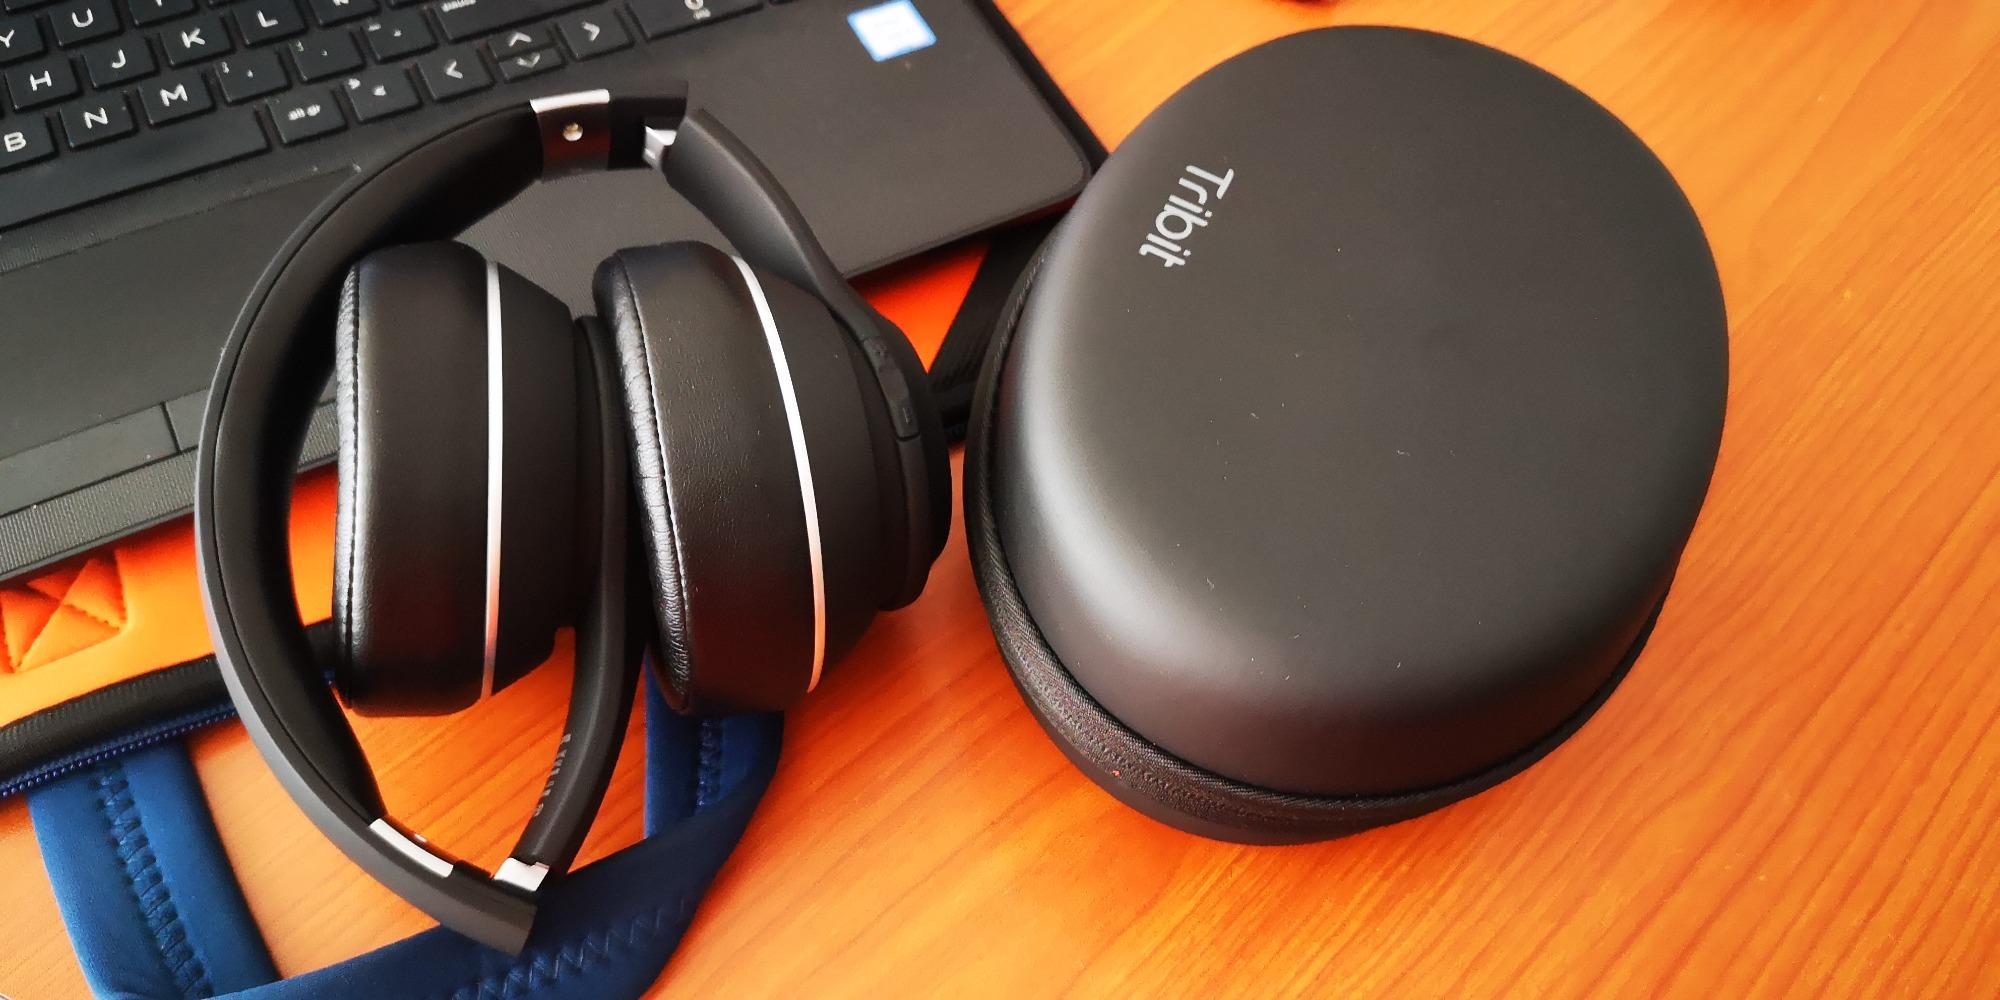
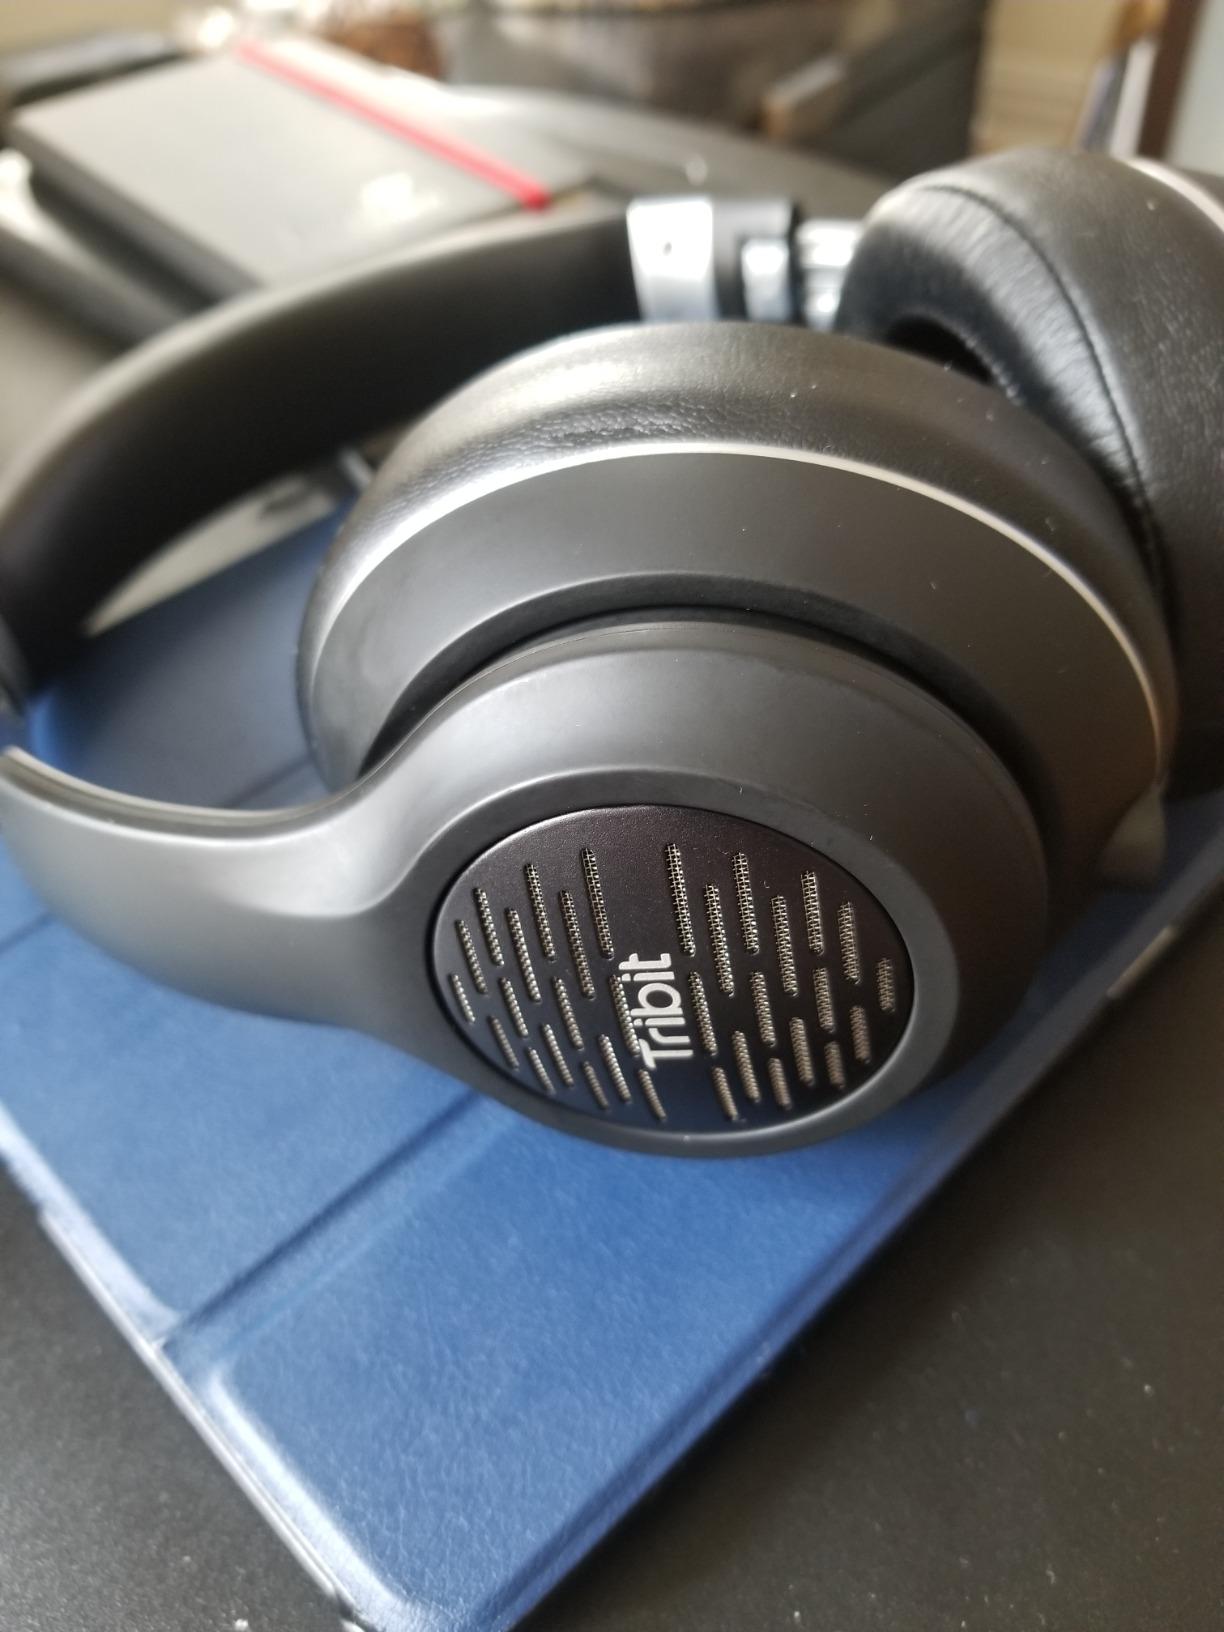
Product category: headphones
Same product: yes